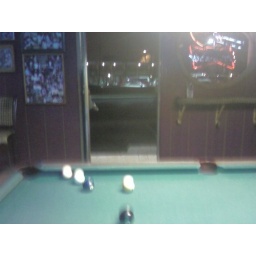
View of the door to our motel room through the bar door across the street from the Vagabond Inn in San Diego.